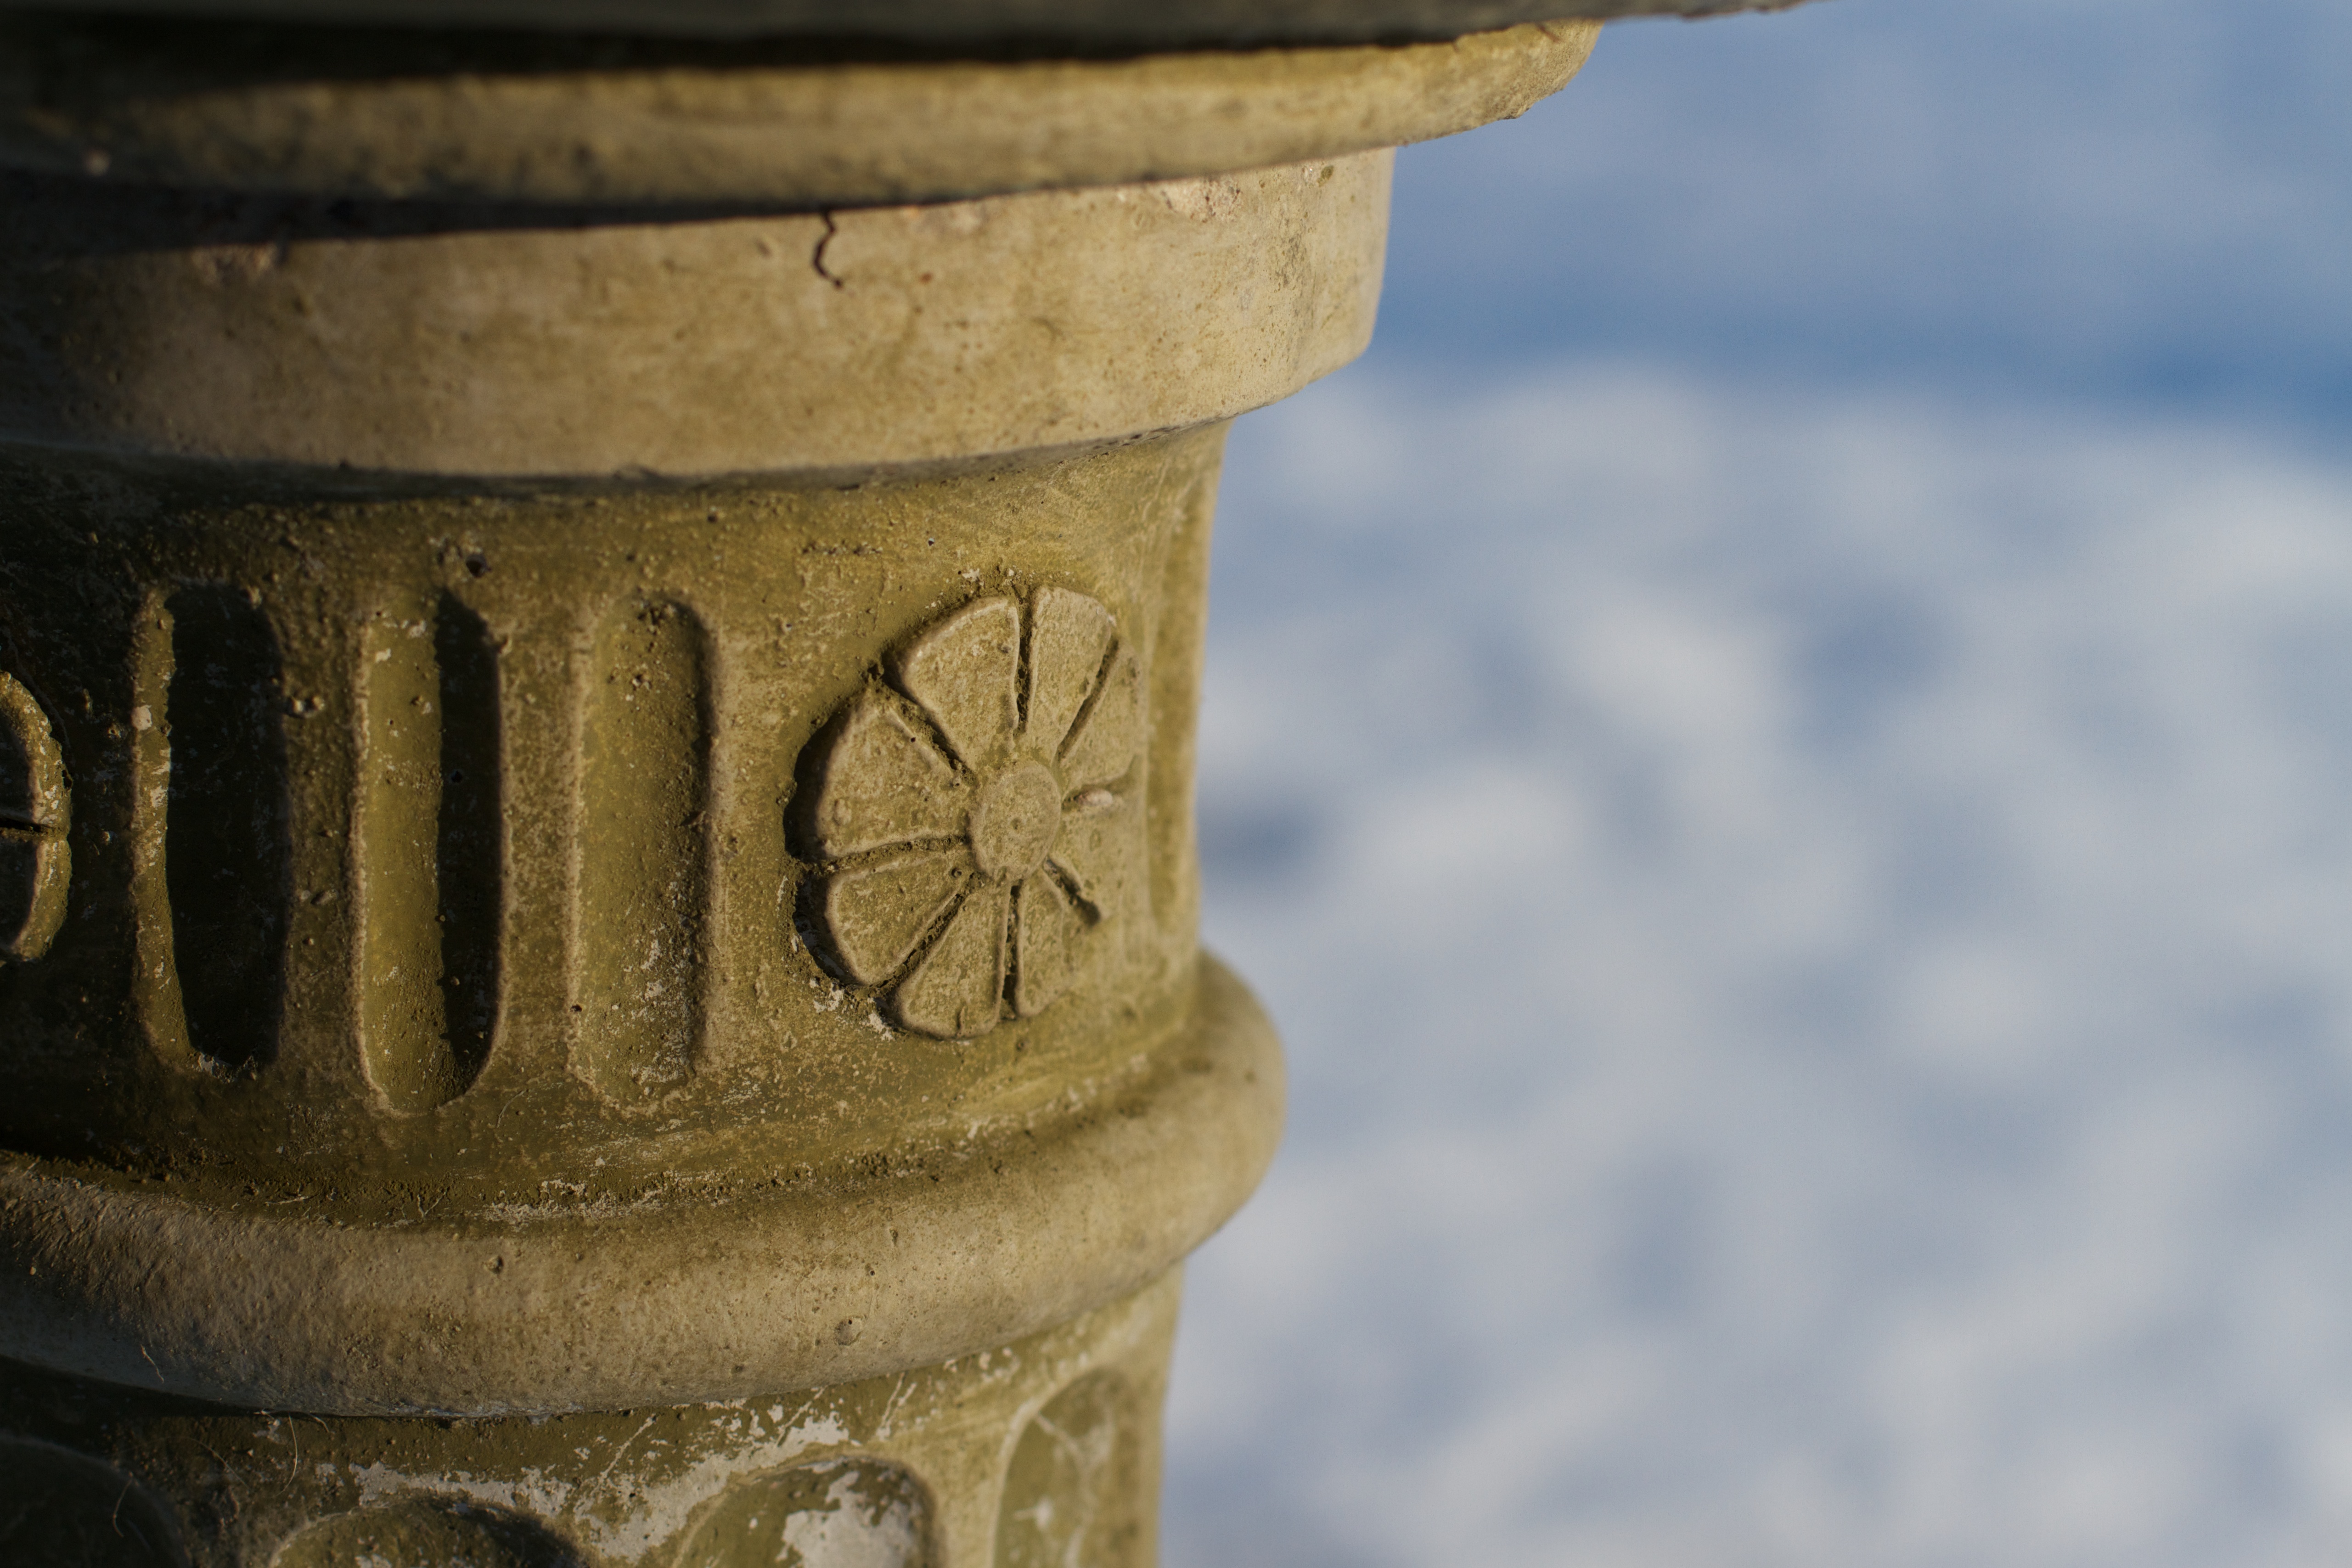
statue, blue, material, close up, temple, macro photography, man made object, ancient history